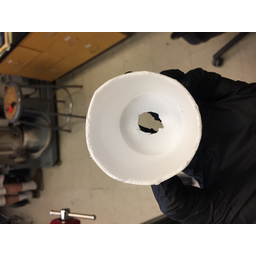
Label: paper